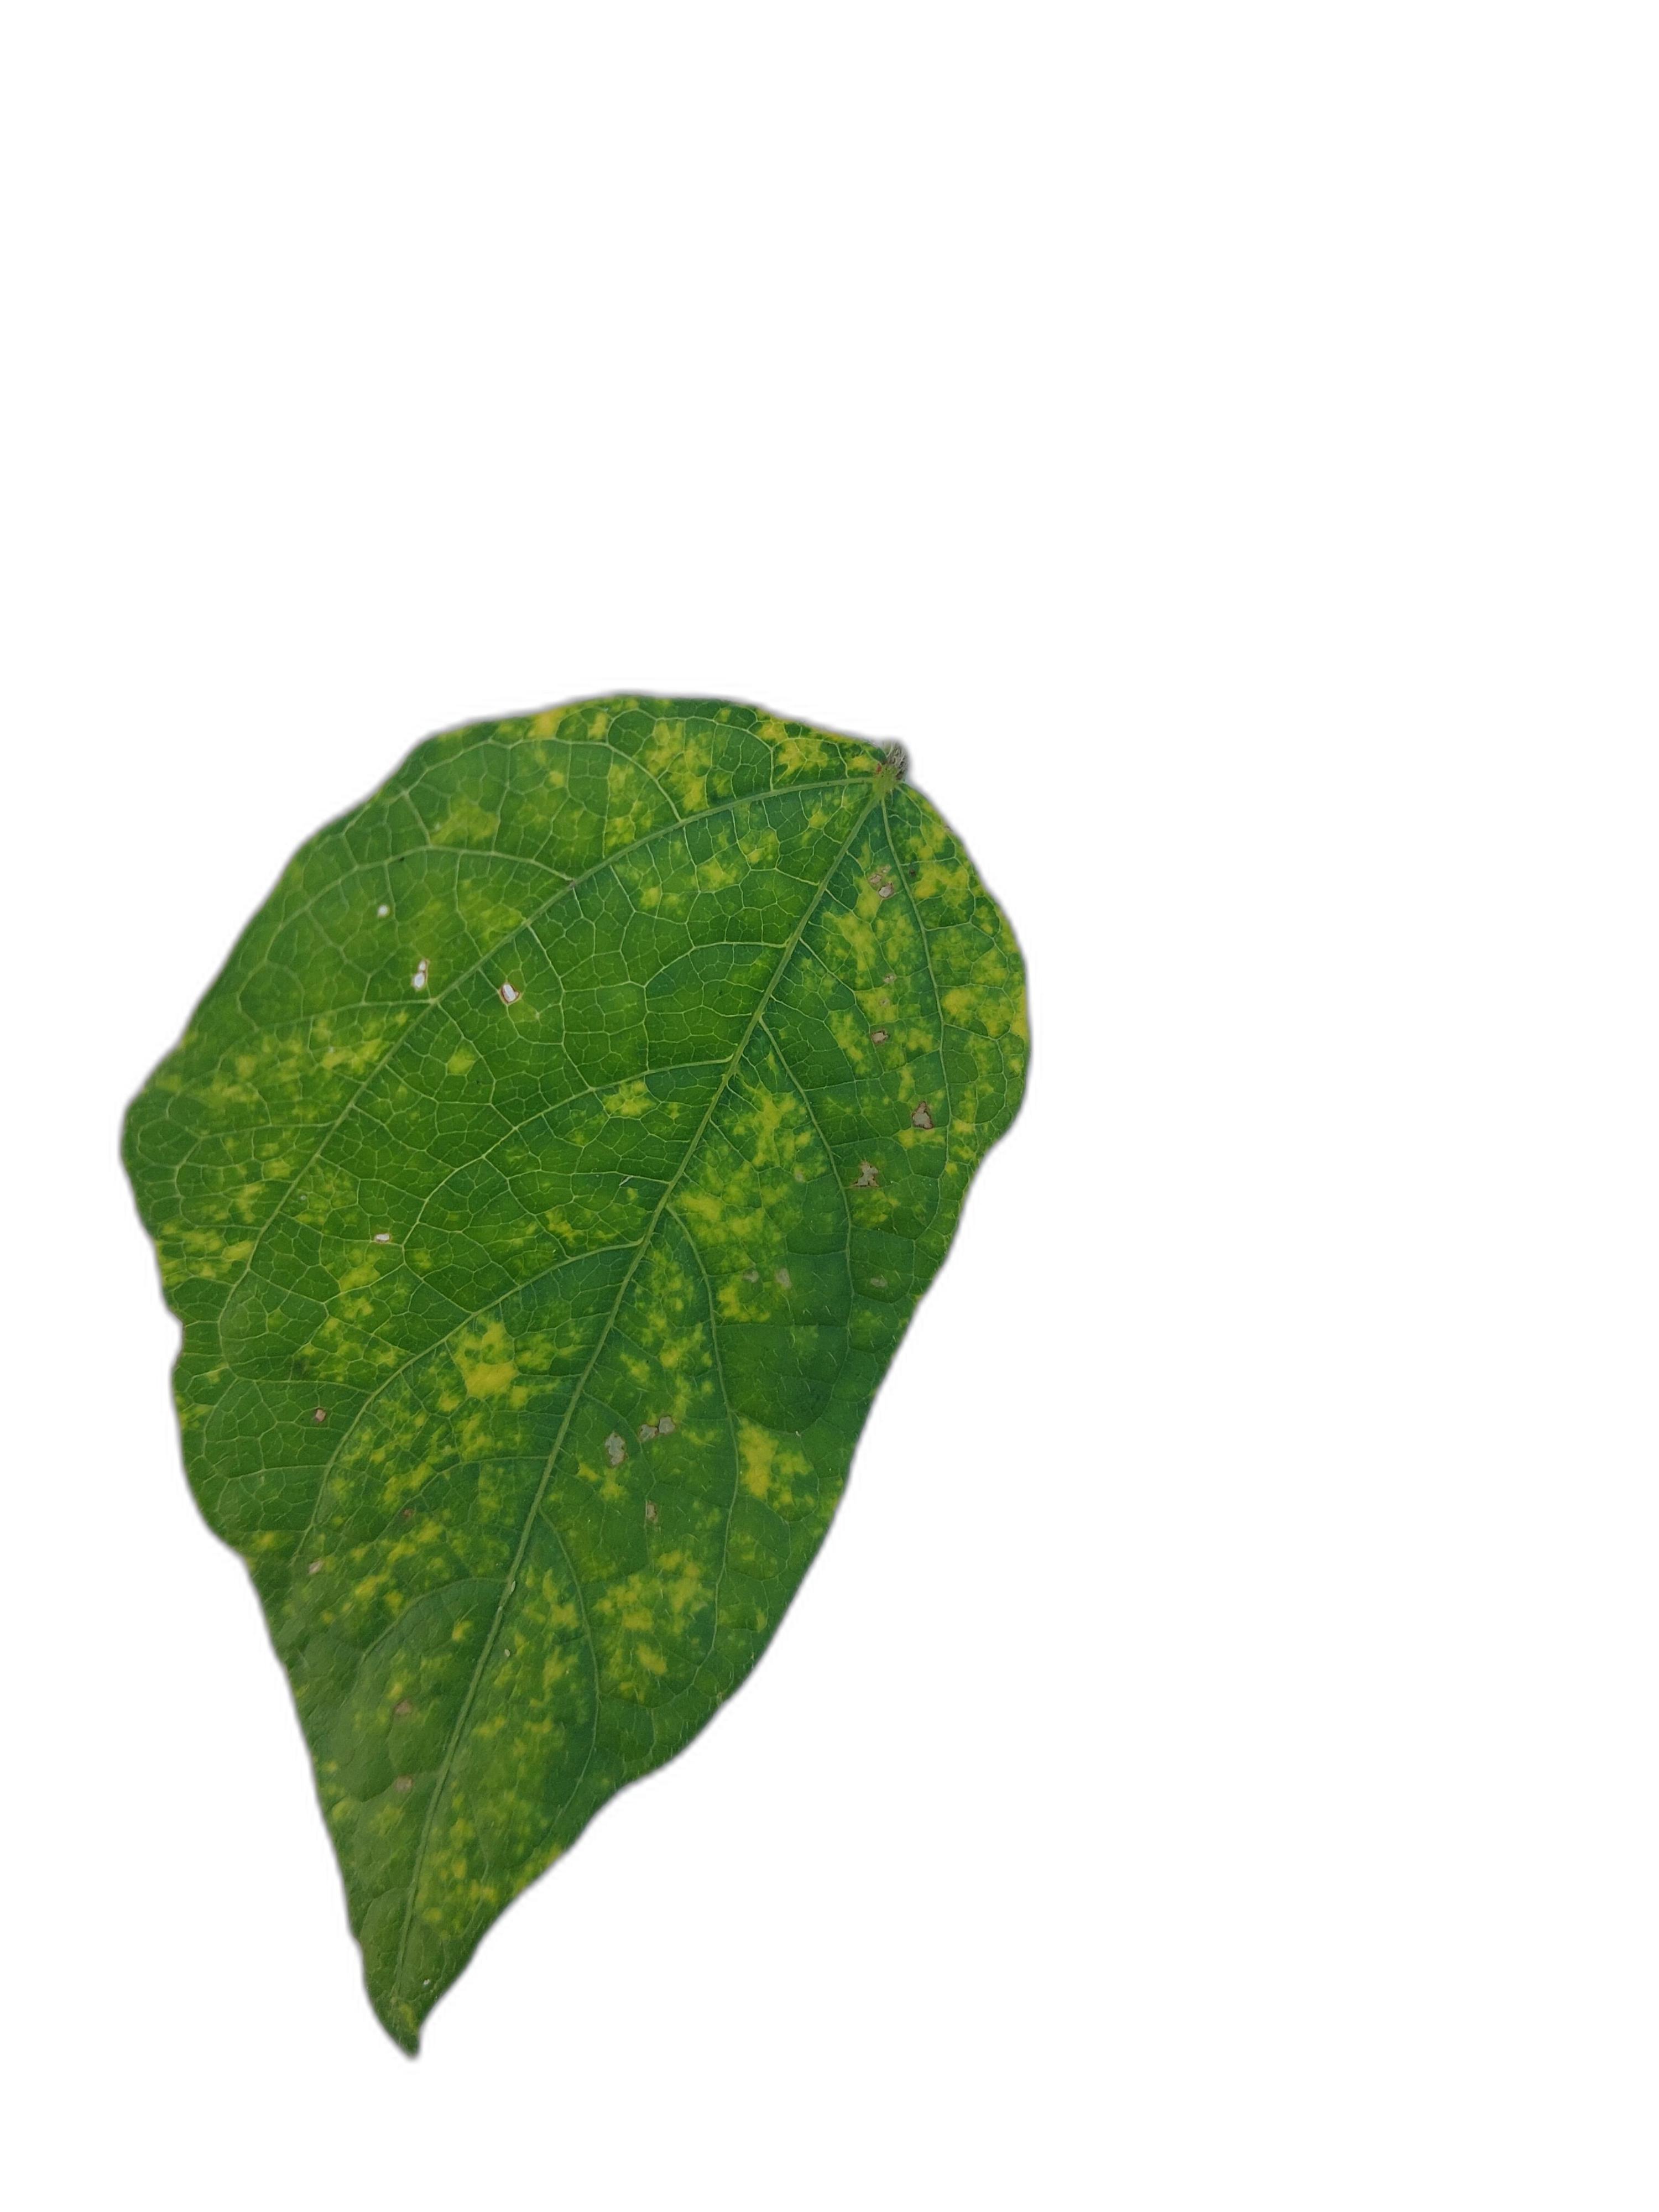
Label: Yellow Mosaic